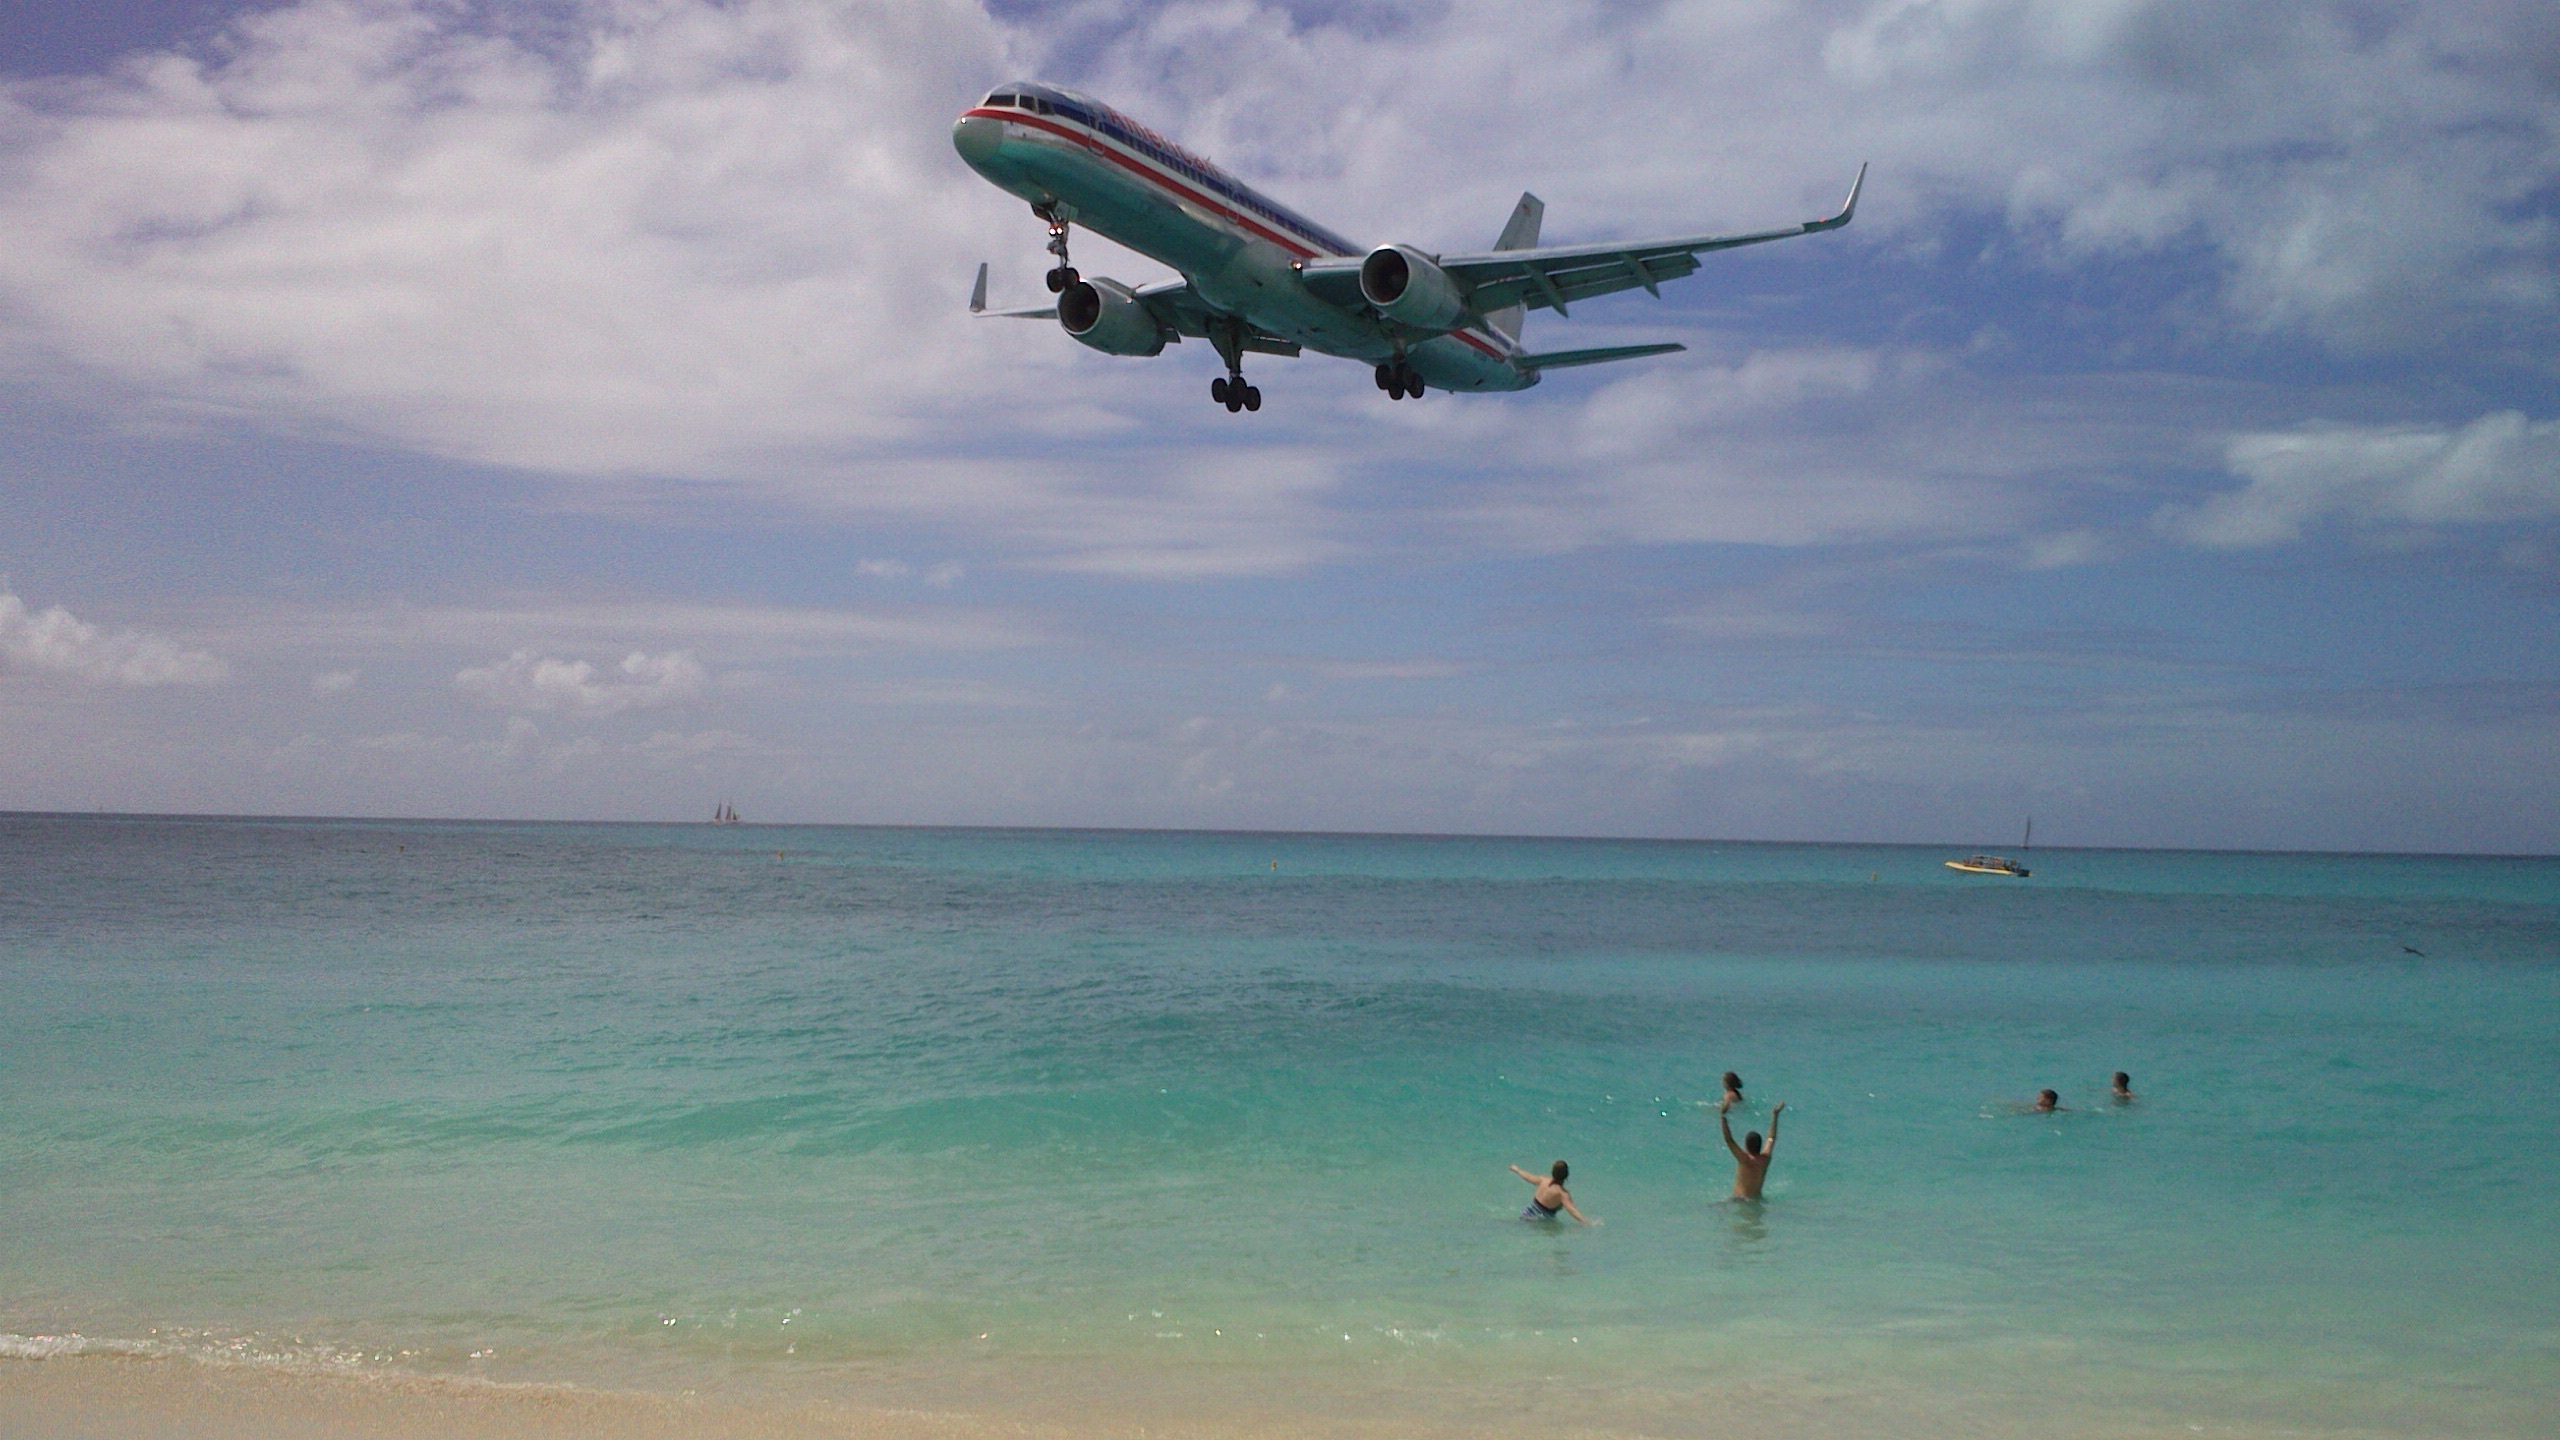
beach, sea, ocean, vacation, airplane, aircraft, vehicle, aviation, flight, airliner, saint martin, atmosphere of earth, caribs